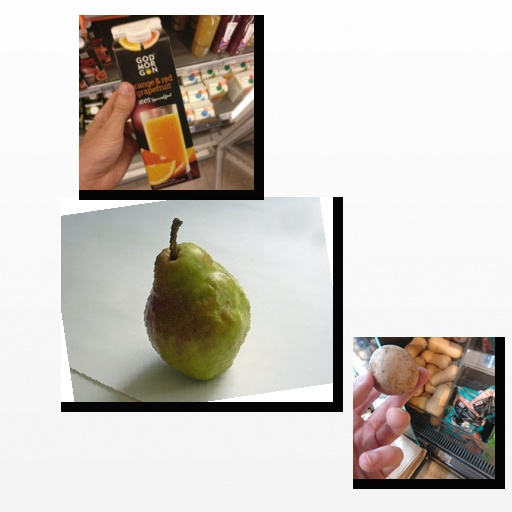
Food items: mushroom, orange_red_grapefruit_juice, pear